A Line (Los Angeles Metro)

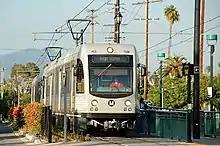
A southbound A Line train departing Highland Park station

The A Line runs between Azusa and Downtown Long Beach, serving 44 stations.